Butterfly

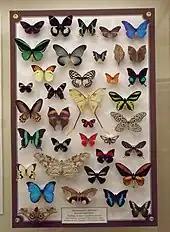
A collection of butterflies and moths in the Manitoba Museum, 2010

Butterflies are threatened in their early stages by parasitoids and in all stages by predators, diseases and environmental factors. Braconid and other parasitic wasps lay their eggs in lepidopteran eggs or larvae and the wasps' parasitoid larvae devour their hosts, usually pupating inside or outside the desiccated husk. Most wasps are very specific about their host species and some have been used as biological controls of pest butterflies like the large white butterfly. When the small cabbage white was accidentally introduced to New Zealand, it had no natural enemies. In order to control it, some pupae that had been parasitised by a chalcid wasp were imported, and natural control was thus regained. Some flies lay their eggs on the outside of caterpillars and the newly hatched fly larvae bore their way through the skin and feed in a similar way to the parasitoid wasp larvae. Predators of butterflies include ants, spiders, wasps, and birds.